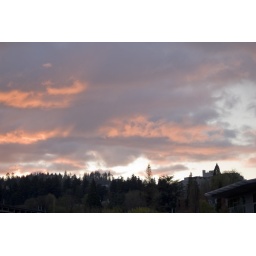
in shades of pink and blue